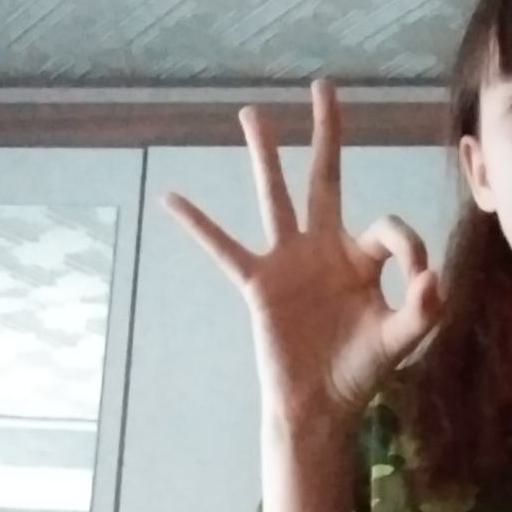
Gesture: ok